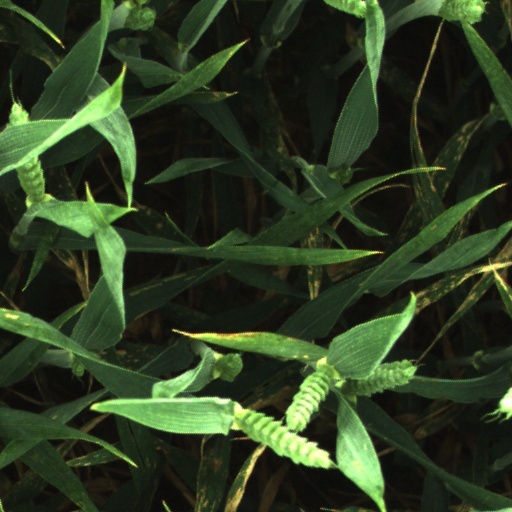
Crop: wheat